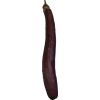
Label: Eggplant long 1